Henry Ware Lawton

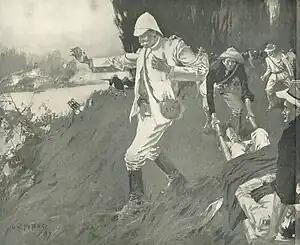
Illustration by George W. Peters for the "Leslie's Weekly" magazine depicting the death of Lawton during the Battle of San Mateo

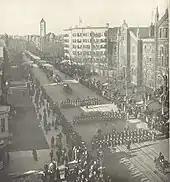
Lawton's funeral procession in Washington, D.C., February 9, 1900

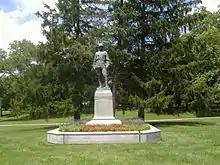
Statue of Henry W. Lawton at its current site in Garfield Park in Indianapolis

On September 17, 1888, Lawton was promoted to major, inspector general of the Army. On February 12, 1889, he was promoted to lieutenant colonel, inspector general. His duties provided him with many opportunities to develop improvements in organization and equipment for the Army and he worked in this capacity for most of the time up until the Spanish–American War.